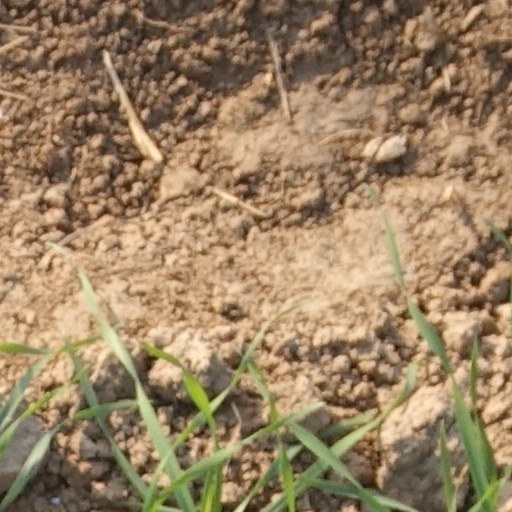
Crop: wheat